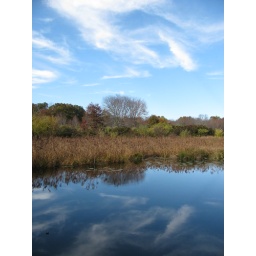
The clear water of the Great Swamp reflects the sky above and the landscape nearby.